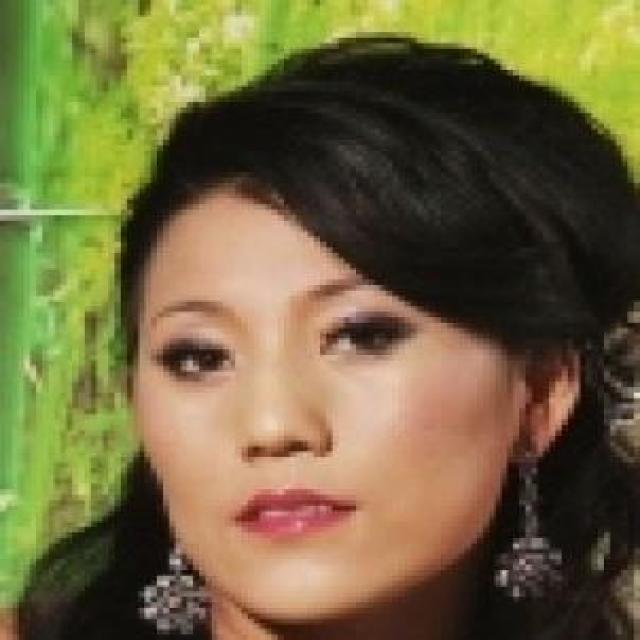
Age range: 21-44